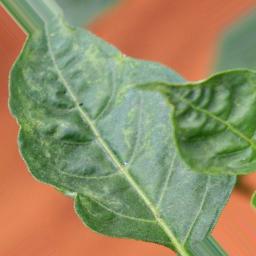
Label: mites_and_trips